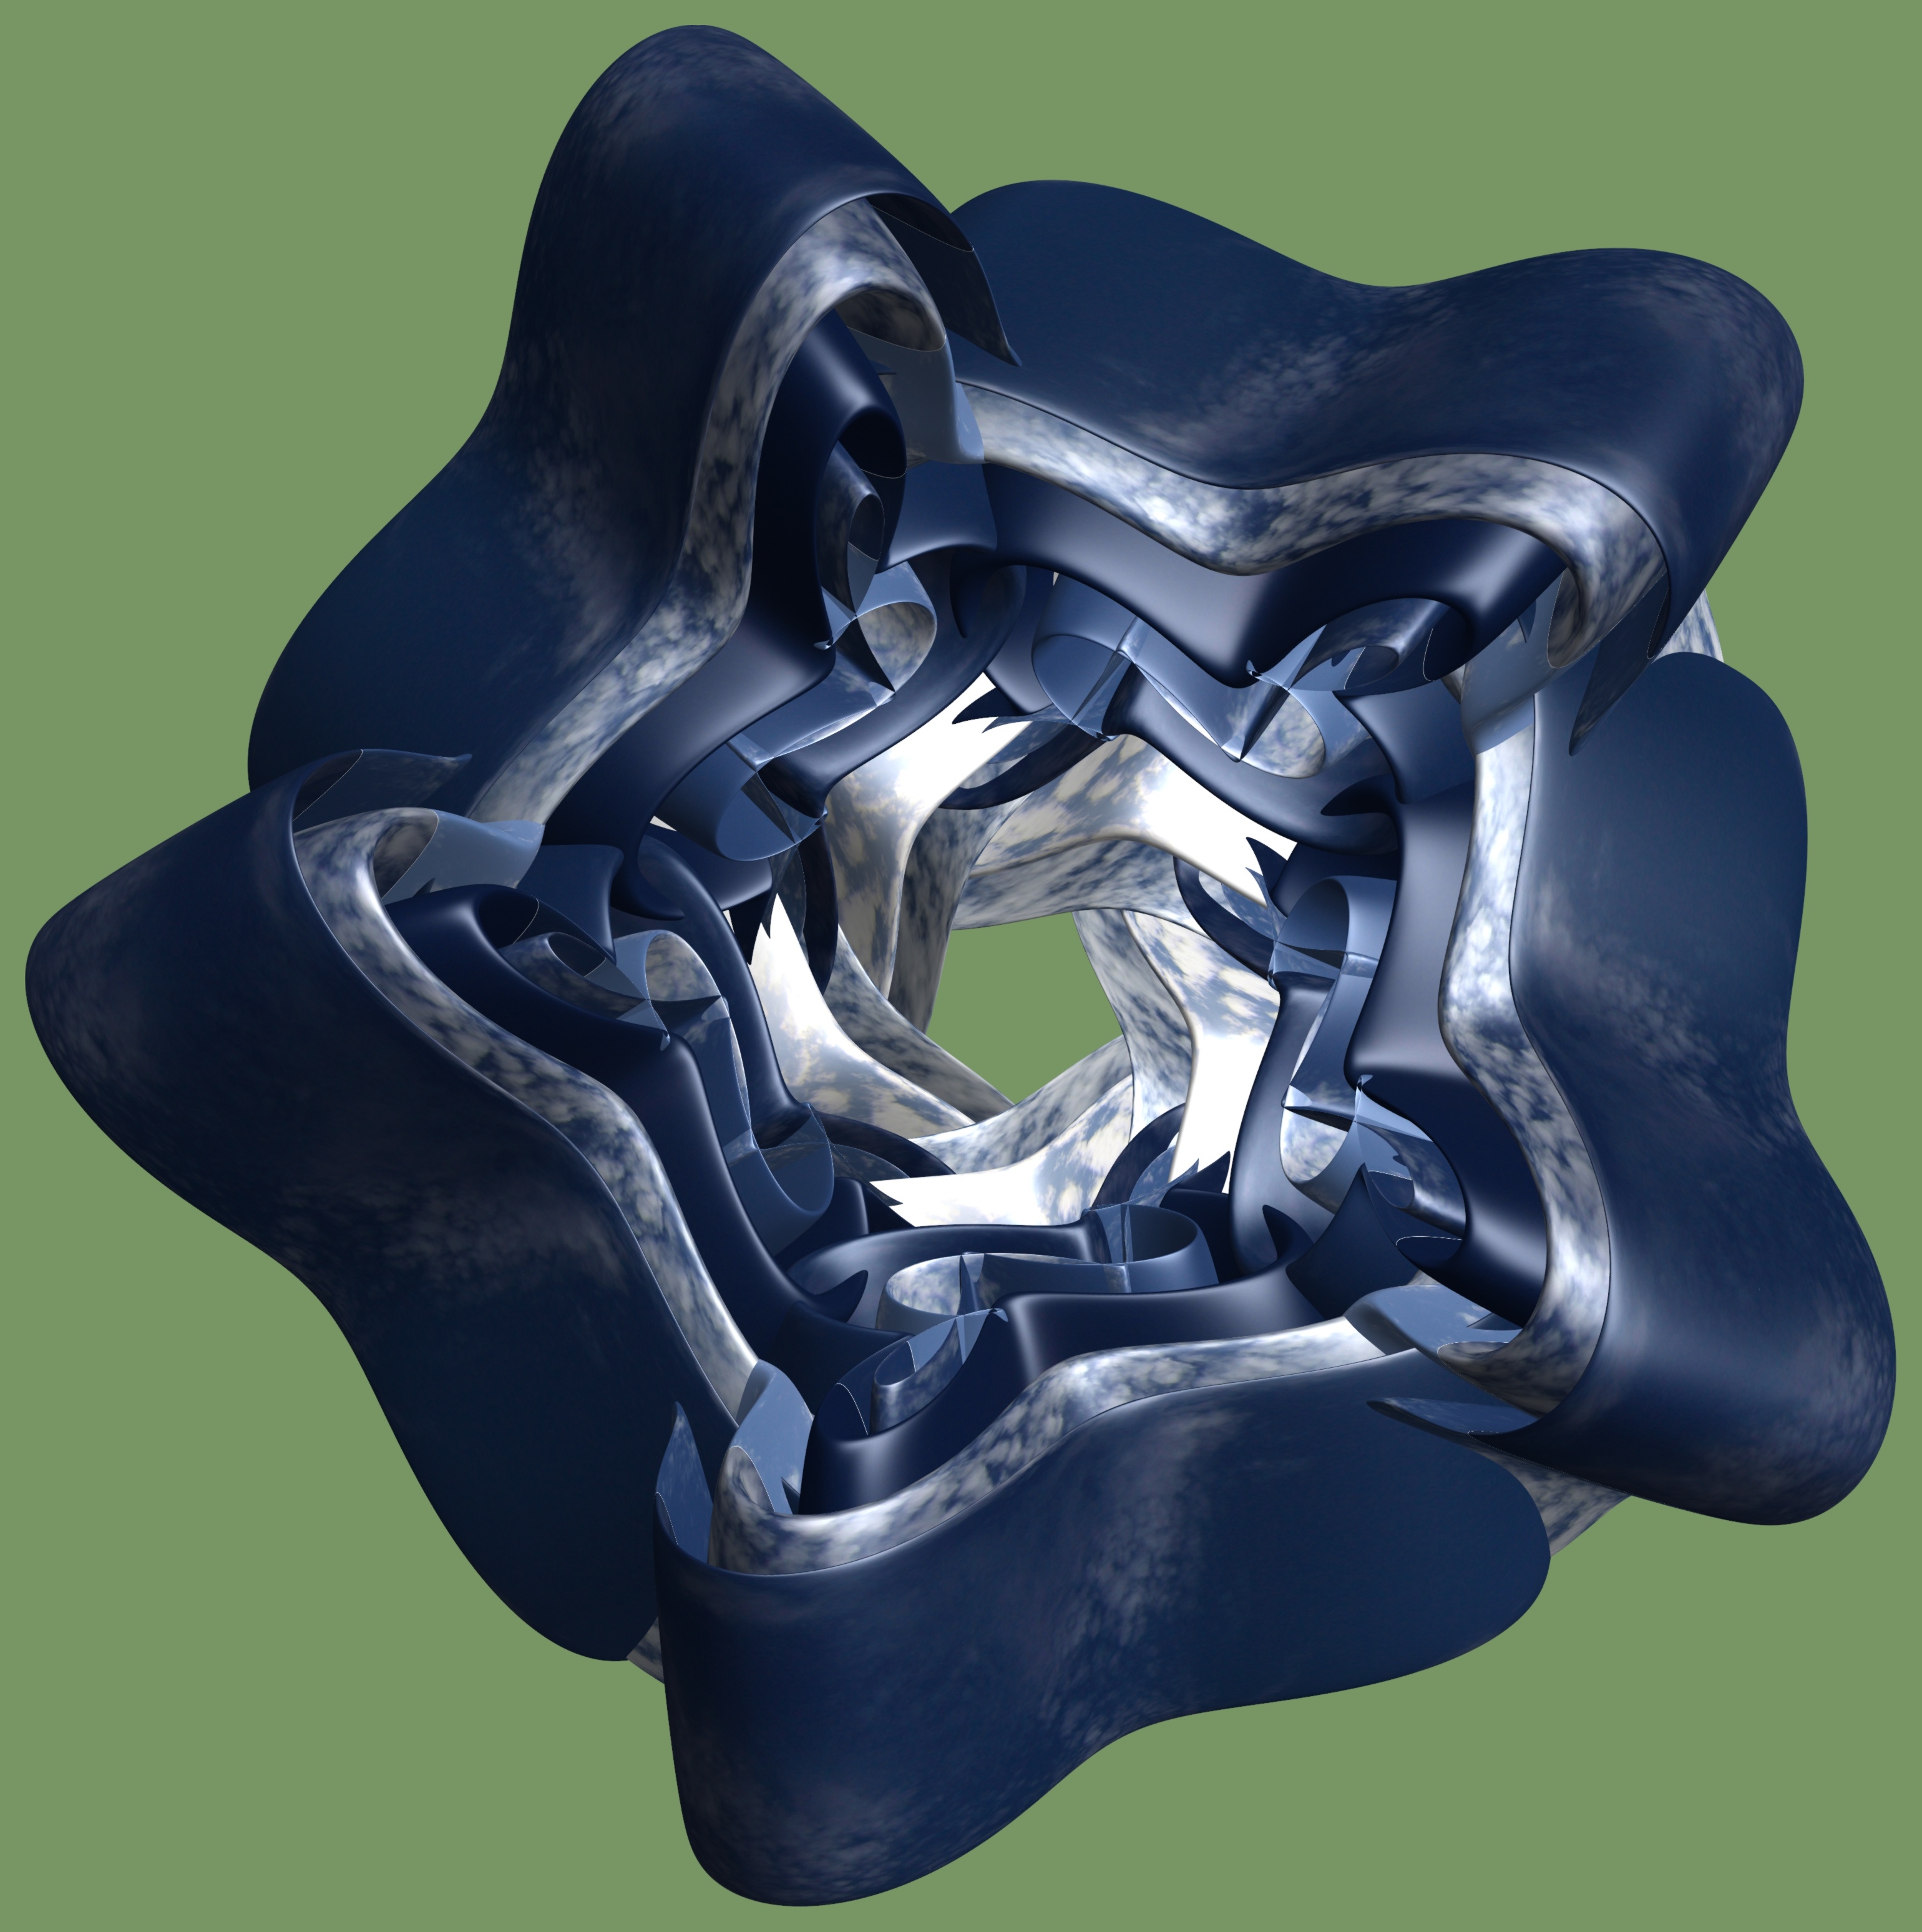
structure, texture, pattern, ear, arm, skull, human body, cool image, design, symmetry, 3d, graphic, organ, torus, mathematica, cg, parametricplot3d, code, program, algorithm, mapping, bicycle part